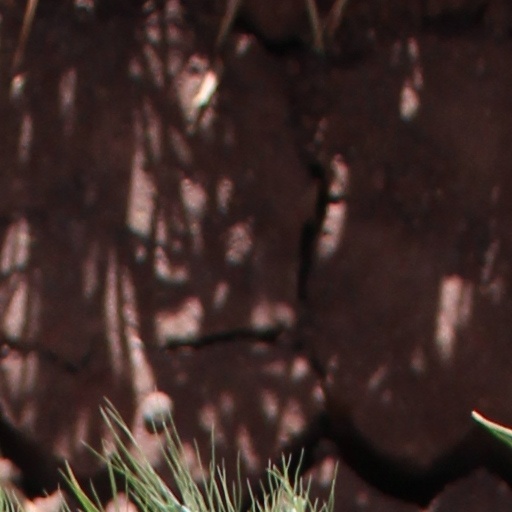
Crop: wheat